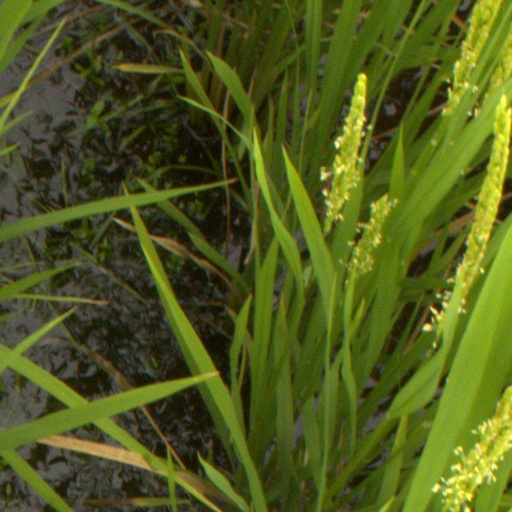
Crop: rice